Microscopy

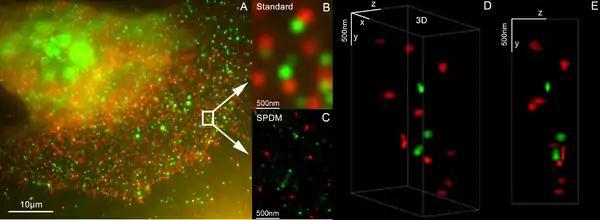
Example of super-resolution microscopy. Image of Her3 and Her2, target of the breast cancer drug Trastuzumab, within a cancer cell.

When certain compounds are illuminated with high energy light, they emit light of a lower frequency. This effect is known as fluorescence. Often specimens show their characteristic autofluorescence image, based on their chemical makeup.